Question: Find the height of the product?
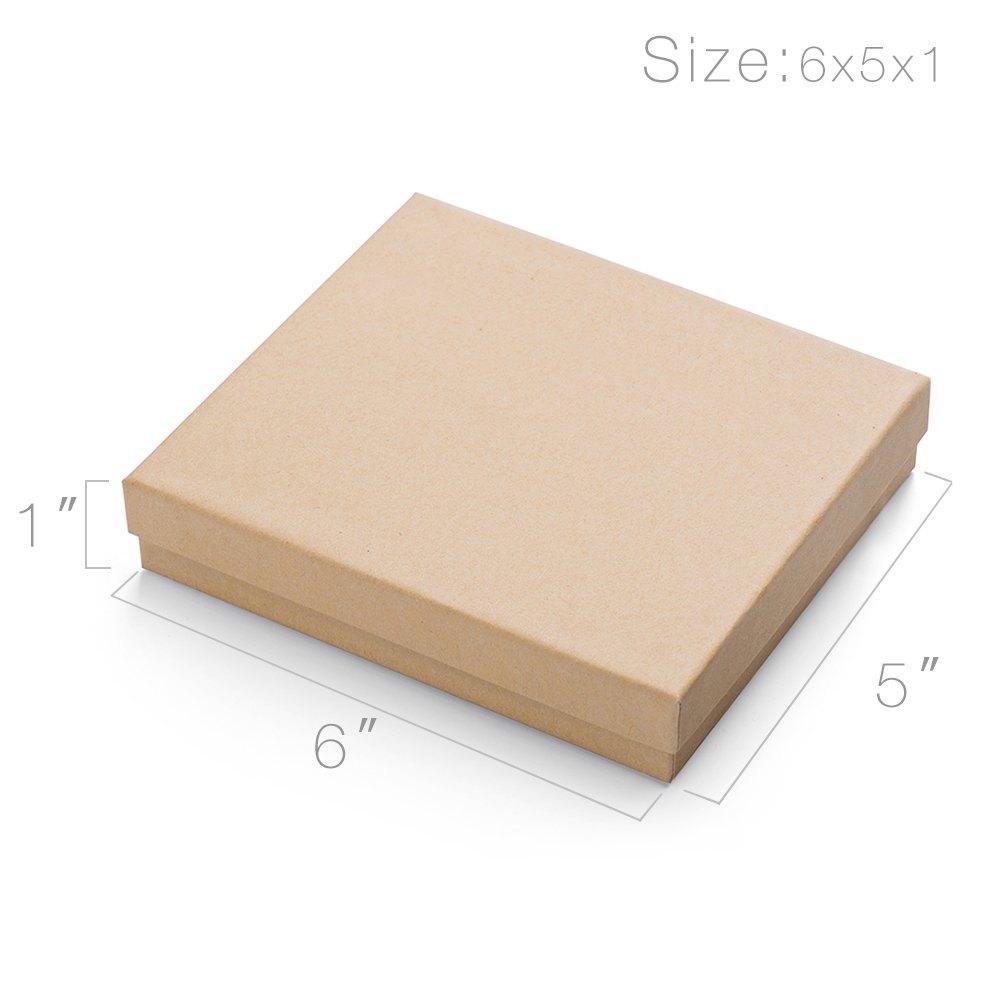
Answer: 1.0 inch